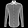
Label: Shirt